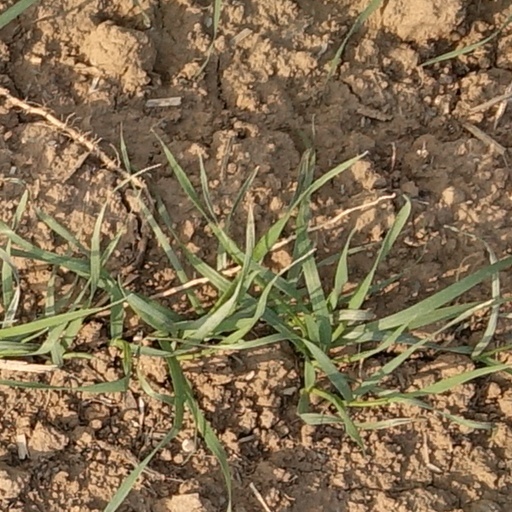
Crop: wheat